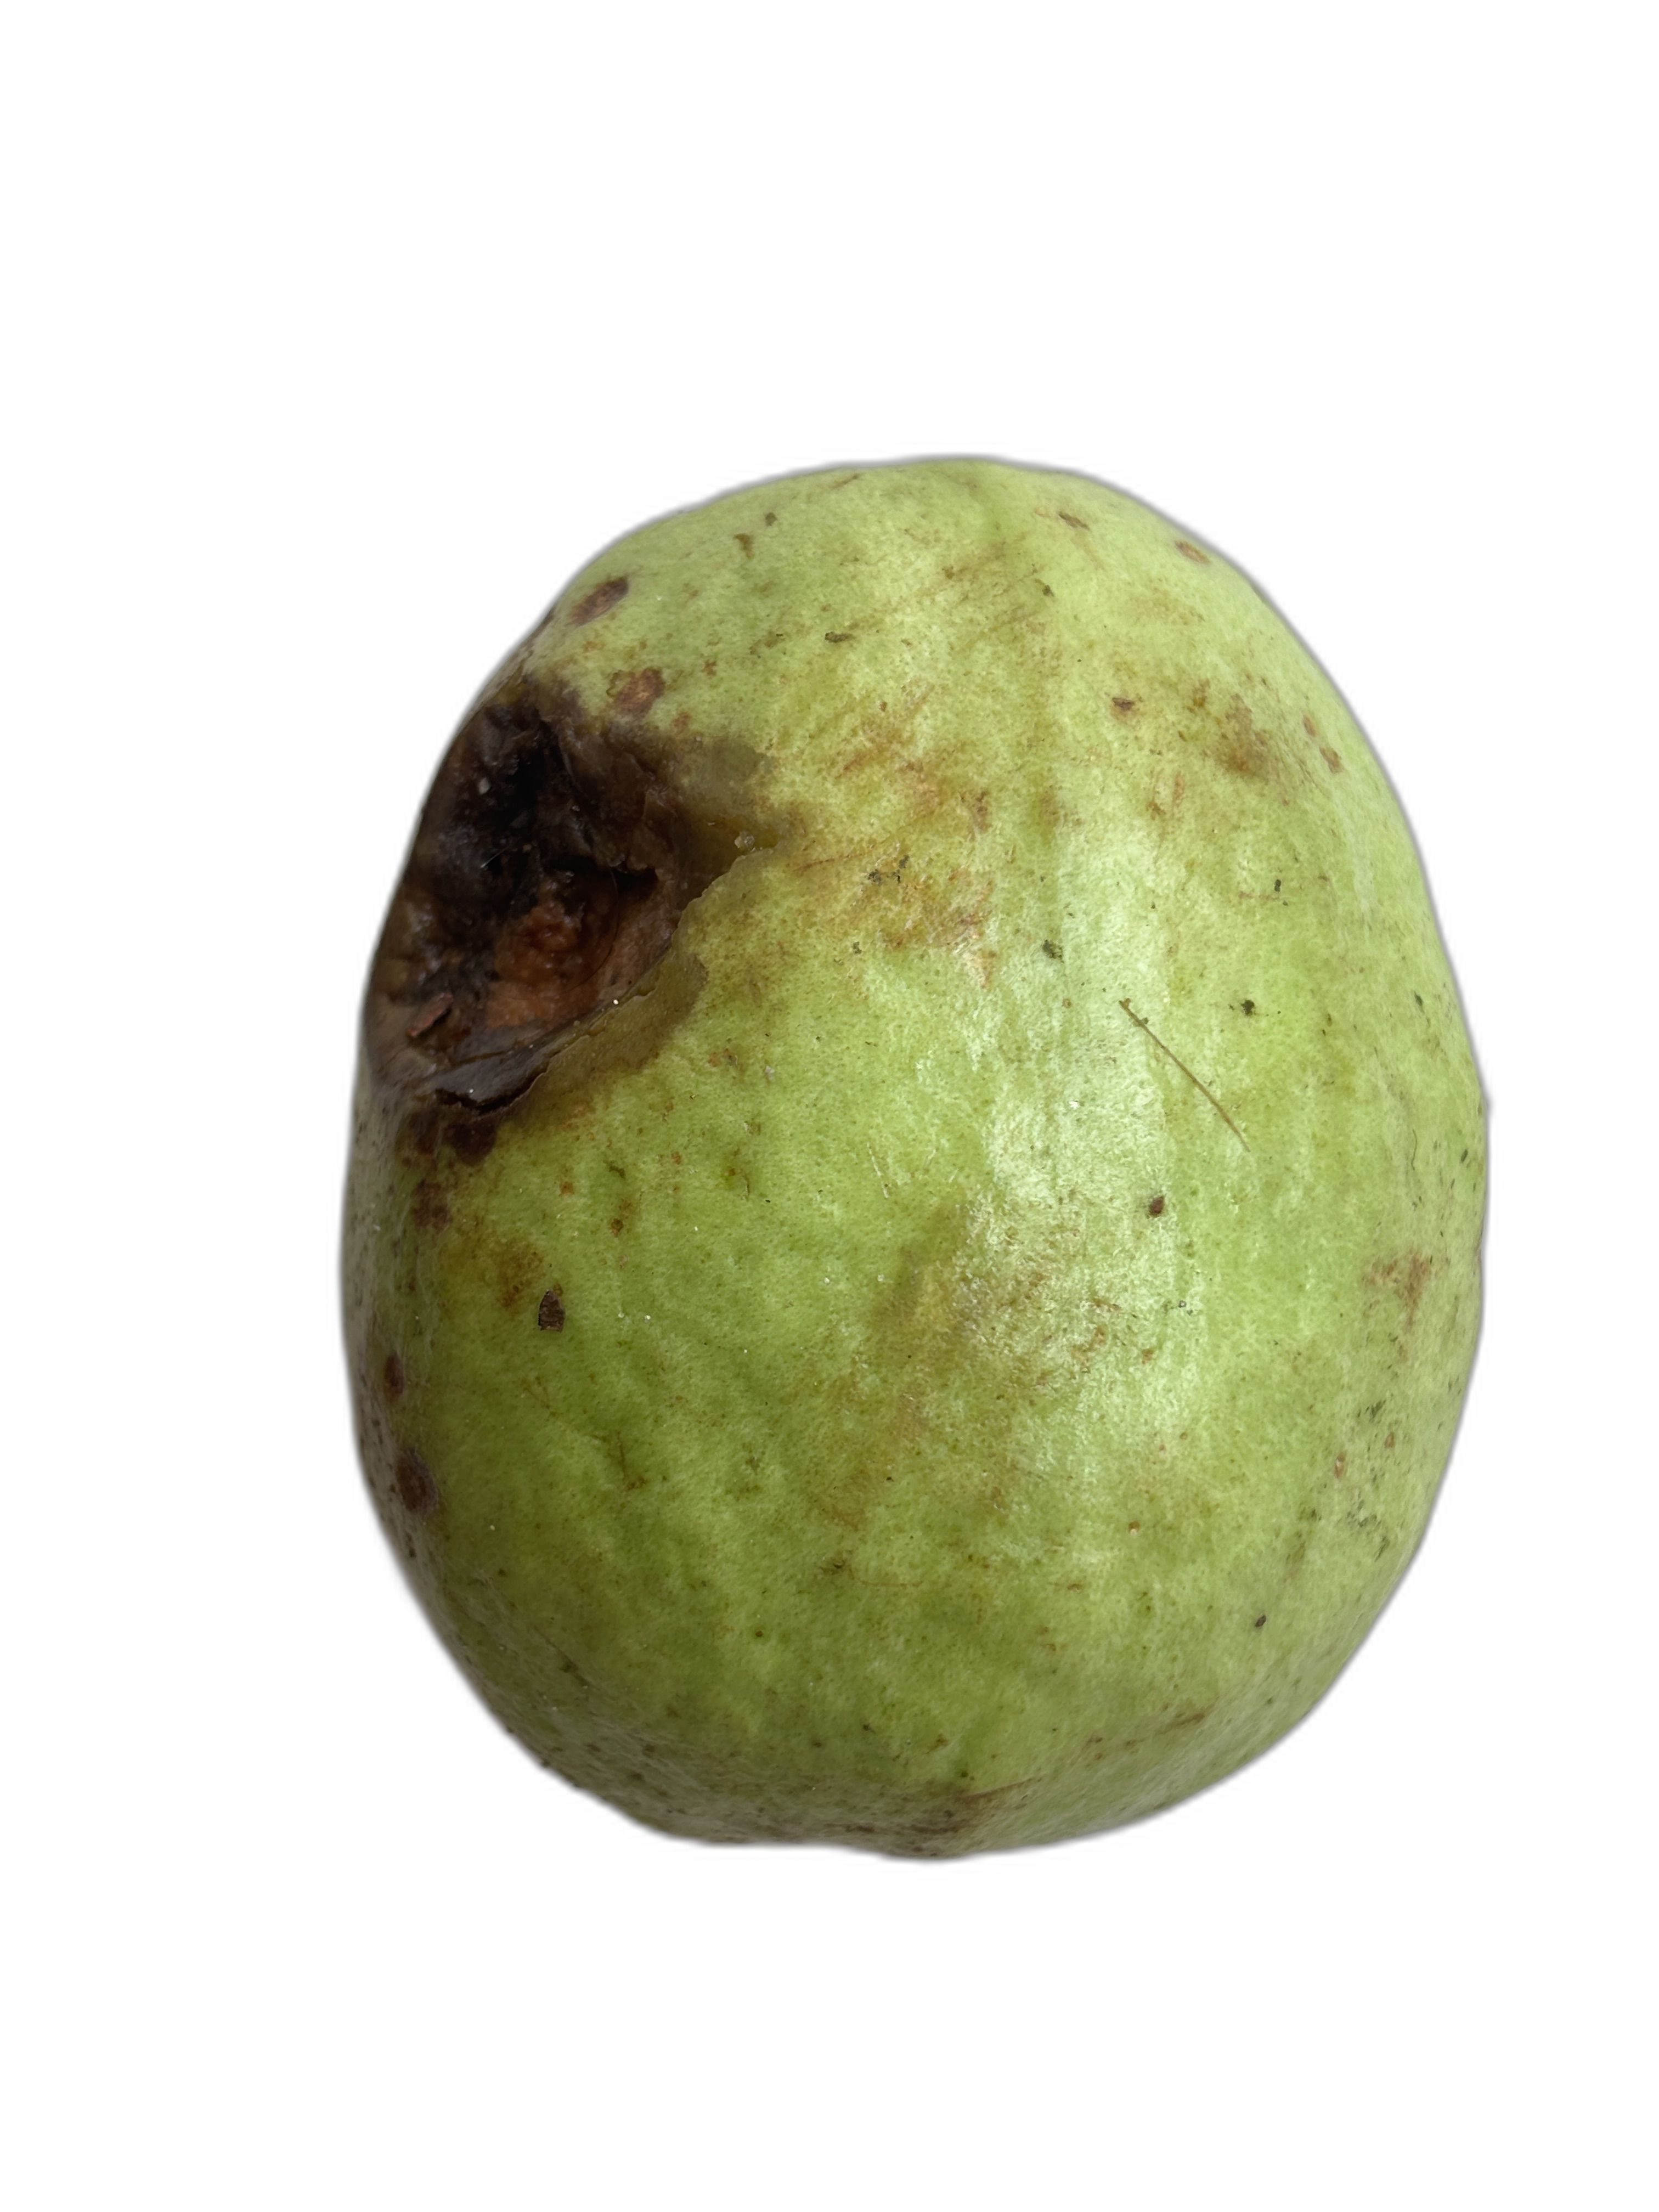
Plant part: fruit
Disease: Anthracnose